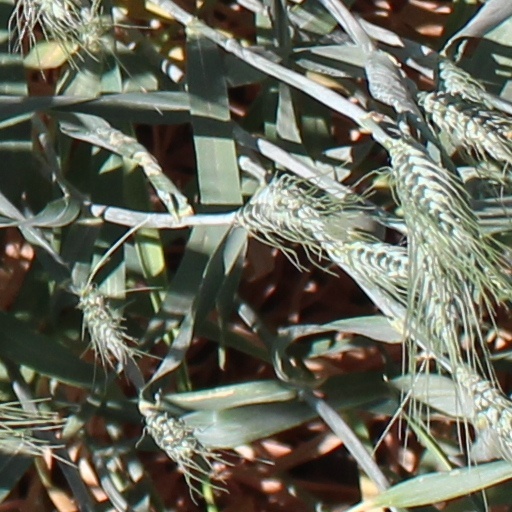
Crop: wheat